Bill Welke

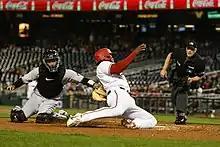
Welke (right) calling a play at the plate during a 2022 game at Nationals Park

Welke is the brother of fellow umpire Tim Welke, and is an alumnus of Western Michigan University. He graduated from Western Michigan University in 1990 with a bachelor's degree in business administration.